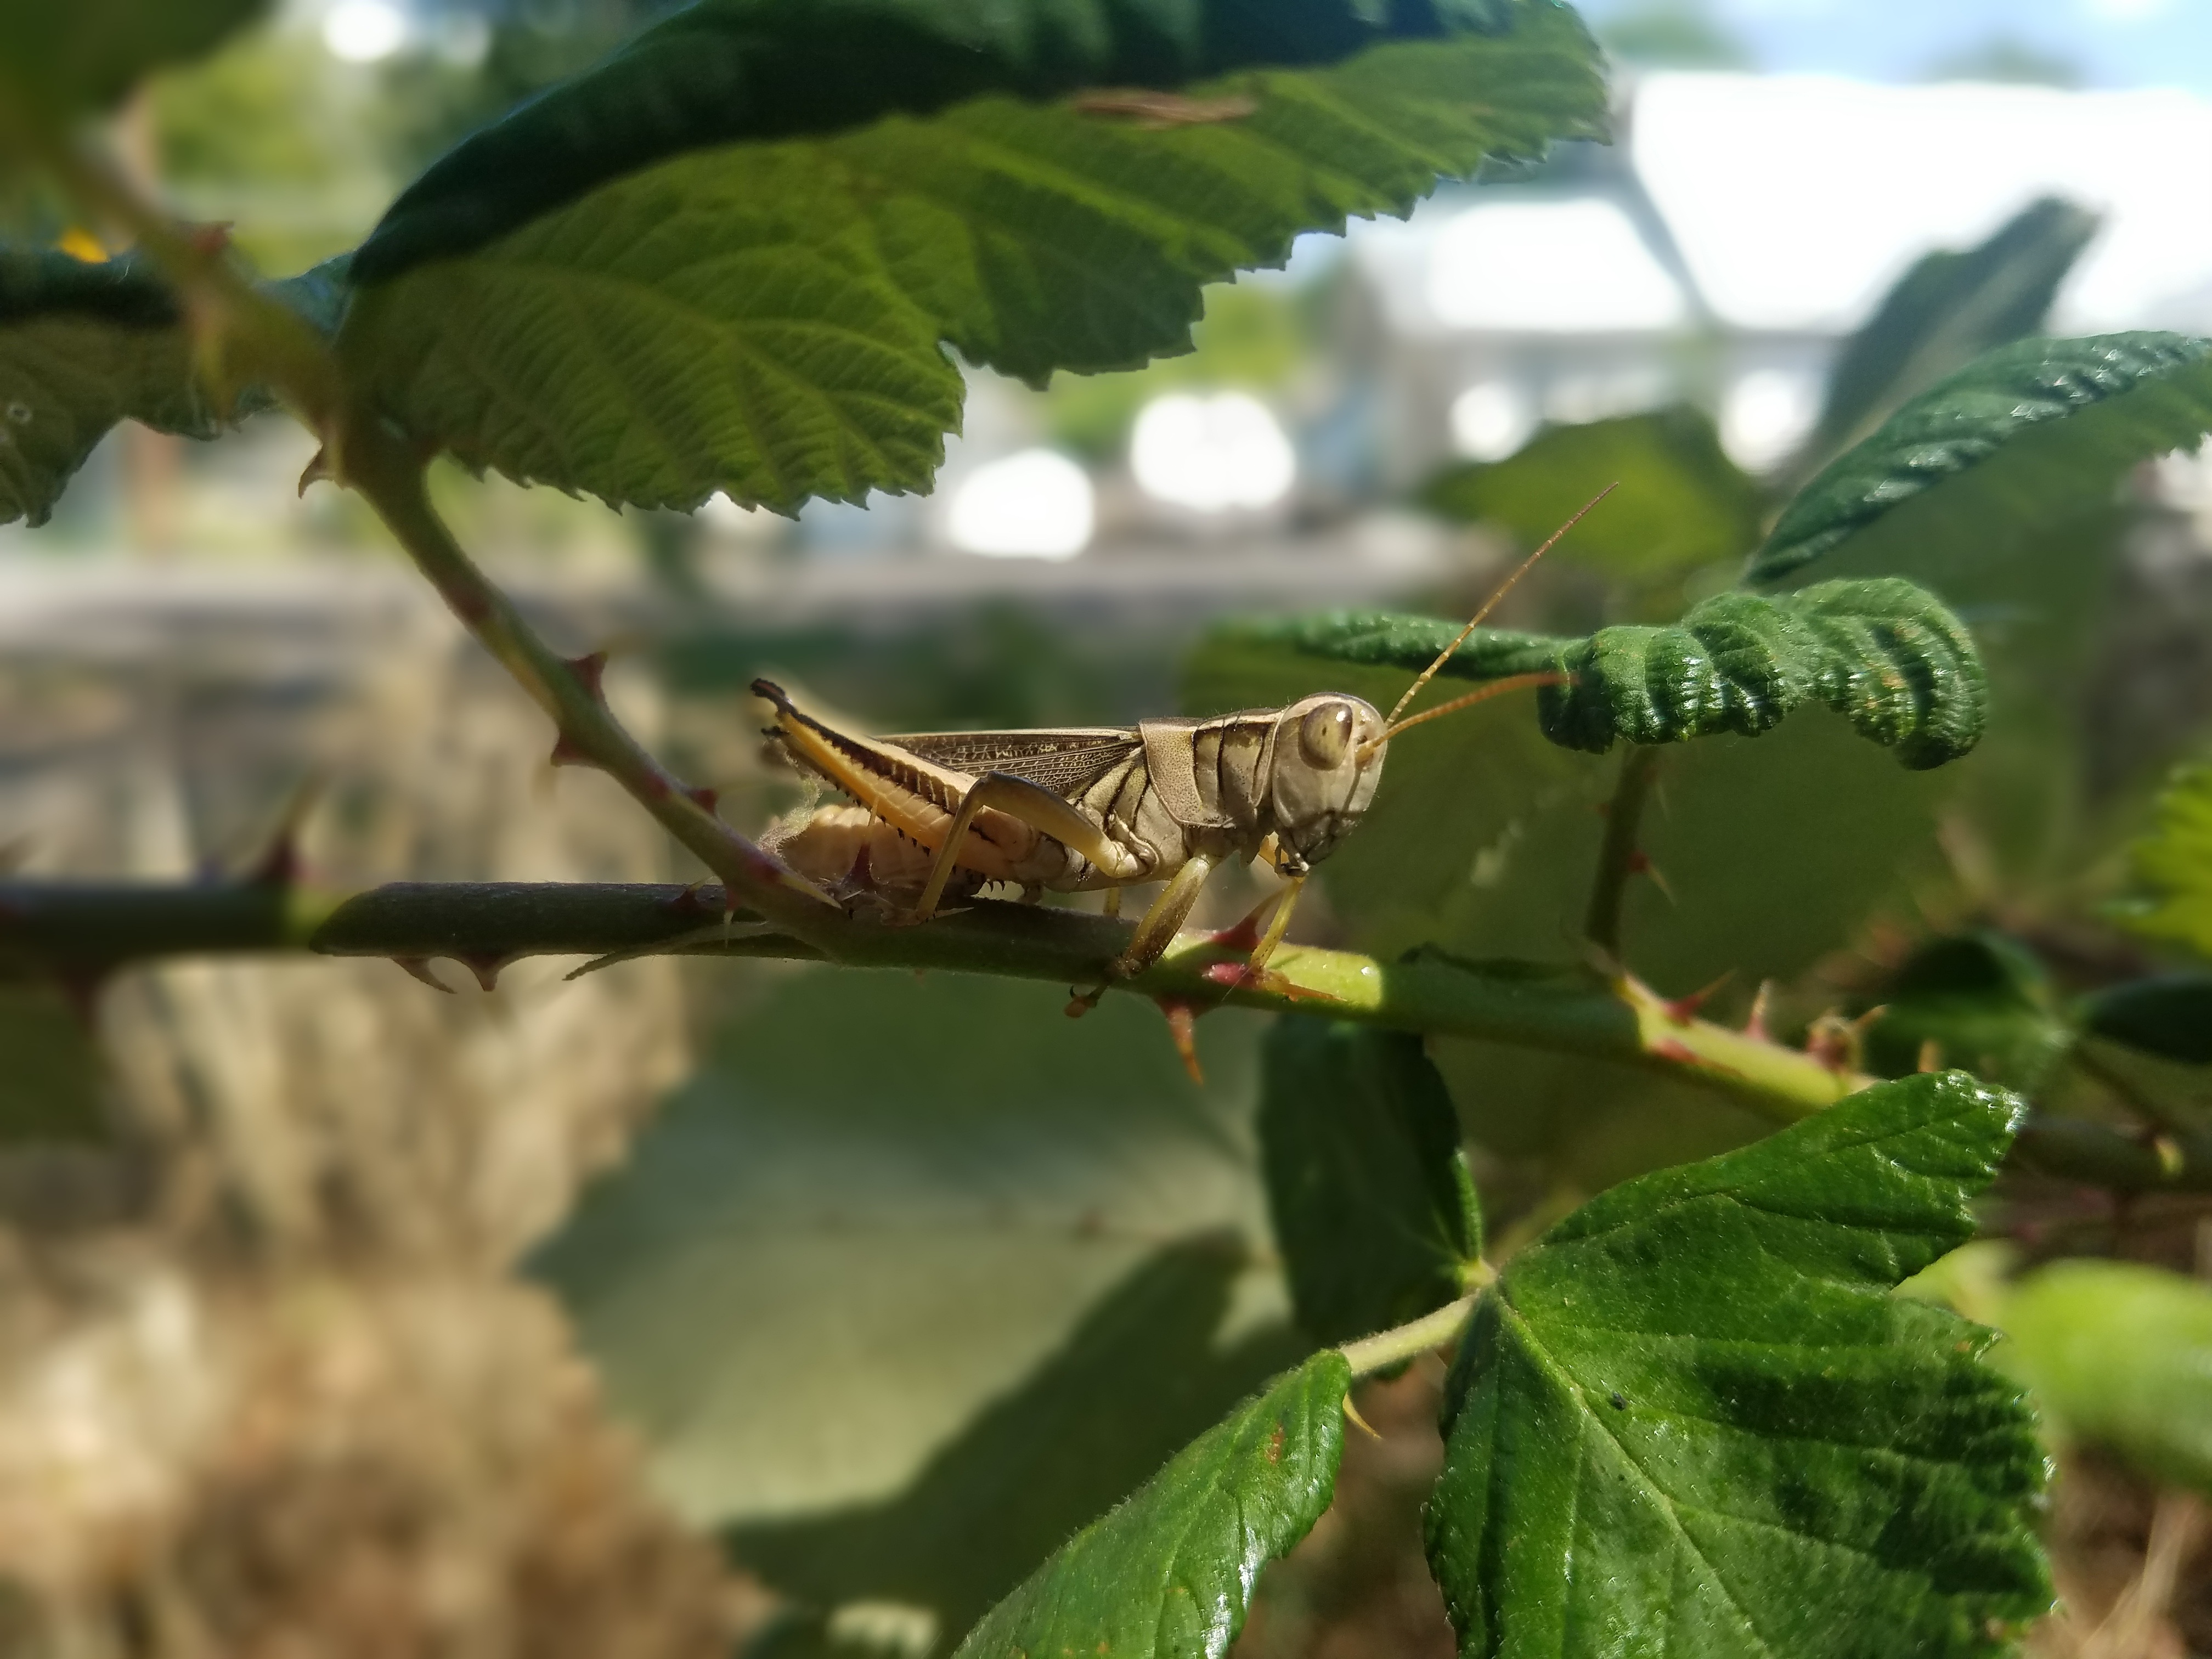
nature, branch, leaf, flower, wildlife, green, insect, macro, natural, bug, fauna, invertebrate, cricket, macro photography